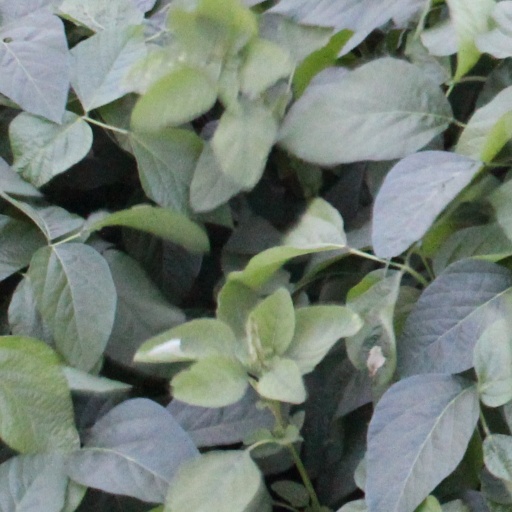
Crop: soybean